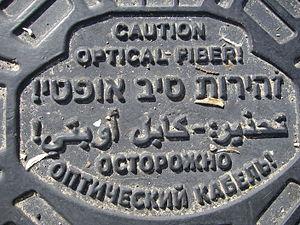
La langue arabe en Israël est la langue maternelle de plus de 20% de la population totale, principalement les citoyens arabes d'Israël et les juifs arabophones du monde arabe. La langue vernaculaire arabe levantine, influencée par l'hébreu moderne et parlée par de nombreux Arabes israéliens, est parfois décrite comme dialecte arabe israélien.